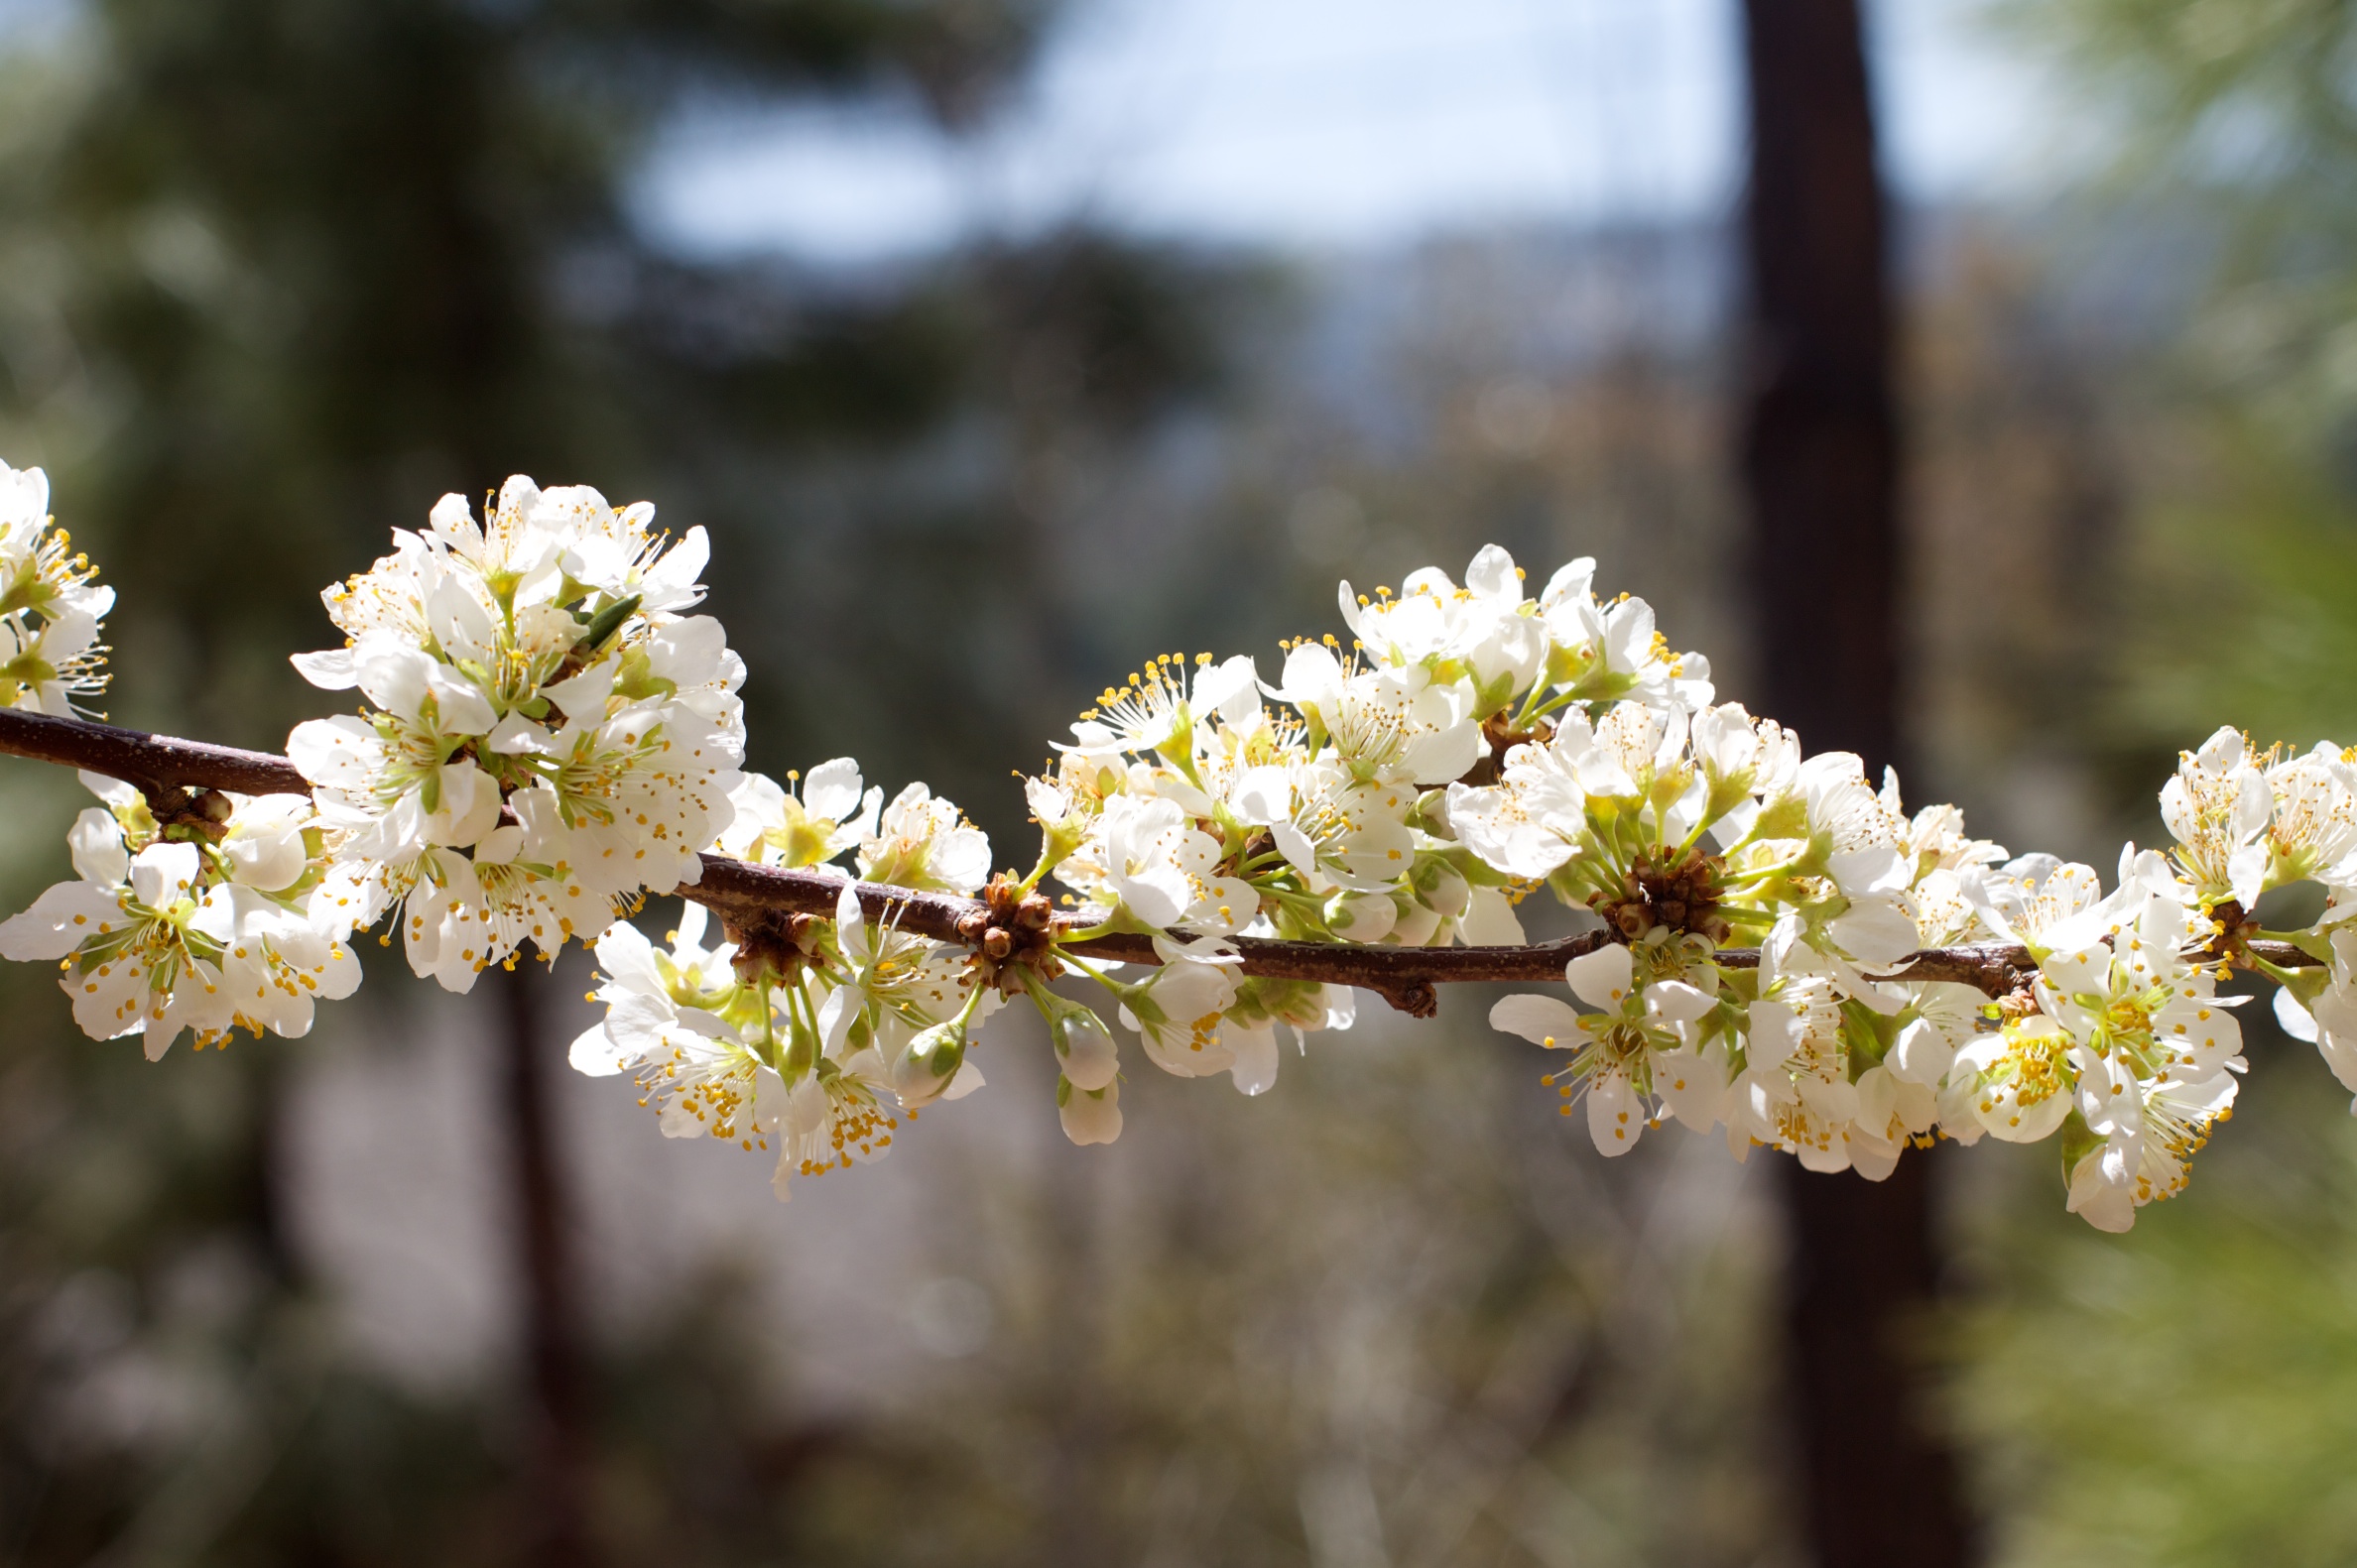
tree, branch, blossom, plant, fruit, flower, food, spring, produce, botany, flora, cherry blossom, shrub, macro photography, flowering plant, land plant